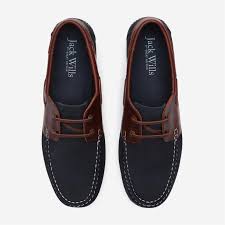
Label: Boat